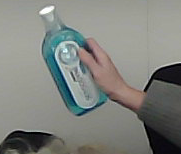
Product: sensodyne_mouthwash